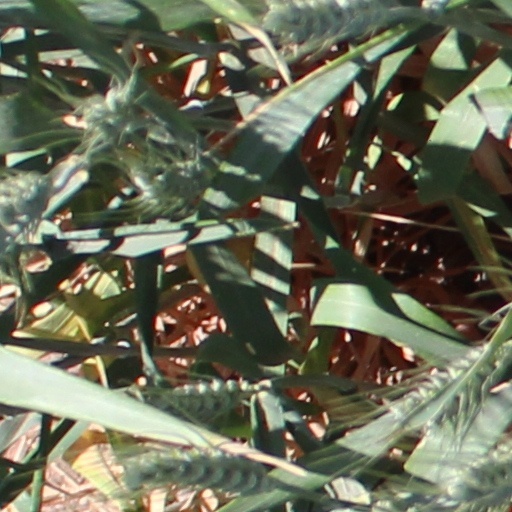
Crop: wheat